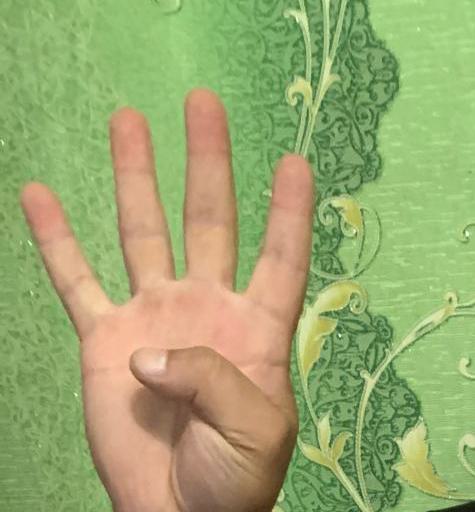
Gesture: four